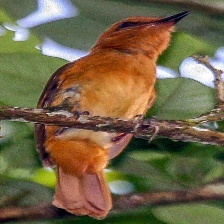
Species: CINNAMON ATTILA
Scientific name: ATTILA CINNAMOMEUS